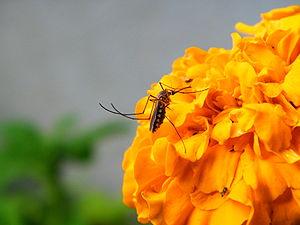
Les Culicidés, appelés moustiques, ou encore maringouins, forment une famille d'insectes appelée Culicidae. Classés dans l'ordre des Diptères et le sous-ordre des Nématocères, ils sont caractérisés par des antennes longues et fines à multiples articles, des ailes pourvues d’écailles, et des femelles possédant de longues pièces buccales en forme de trompe rigide de type piqueur-suceur. À ce jour, 3 546 espèces de moustiques réparties en 111 genres sont inventoriées au niveau mondial mais un bien moins grand nombre pique l'humain.